Love in Mandya

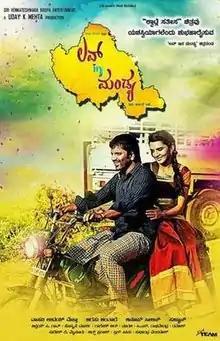
Film poster

Love in Mandya is a 2014 Indian Kannada language romance film written and directed by Arasu Anthare. It stars Sathish Ninasam and Sindhu Lokanath in the lead roles. The supporting cast features Manjunath, Prakash Shenoy, Jayashree Krishna and Rajendra Kamath.